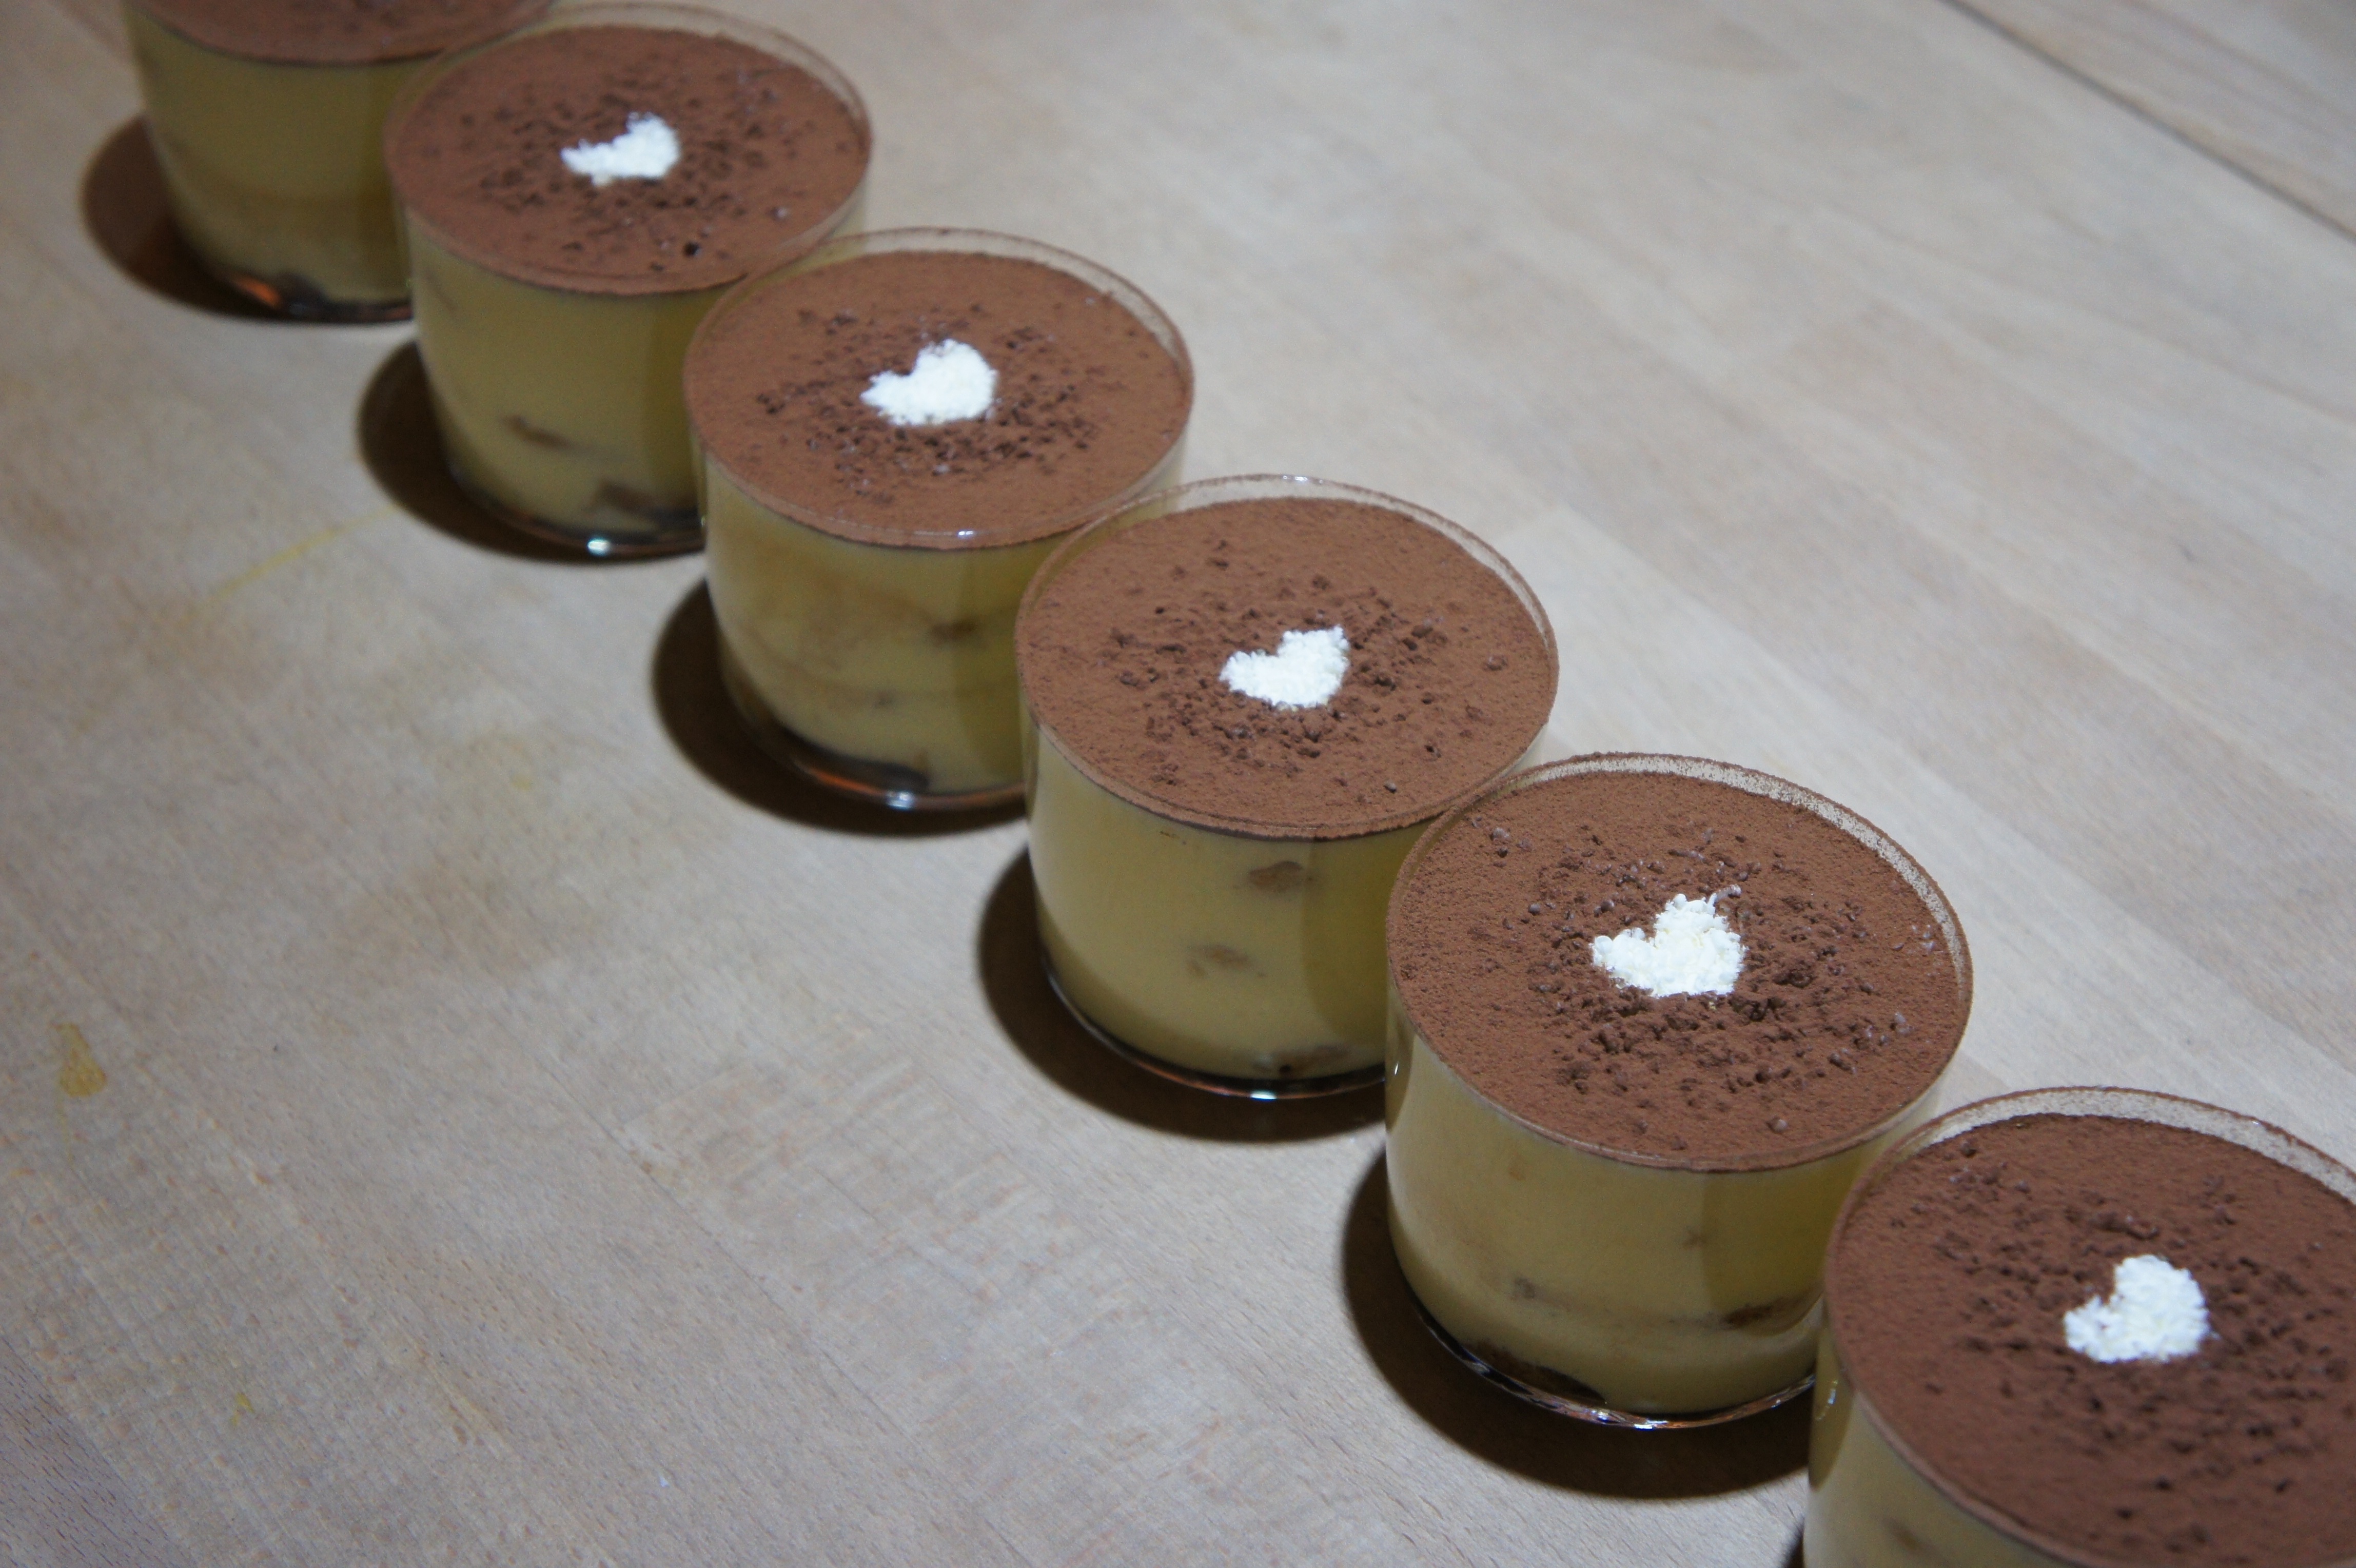
wood, wheel, sweet, food, ceramic, brown, chocolate, baking, dessert, lighting, cake, art, sweets, icing